Brood parasitism

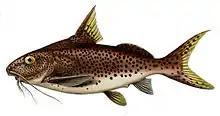
The catfish "Synodontis multipunctatus" is a brood parasite of several mouthbrooding cichlid fish.

A mochokid catfish of Lake Tanganyika, "Synodontis multipunctatus", is a brood parasite of several mouthbrooding cichlid fish. The catfish eggs are incubated in the host's mouth, and—in the manner of cuckoos—hatch before the host's own eggs. The young catfish eat the host fry inside the host's mouth, effectively taking up virtually the whole of the host's parental investment.